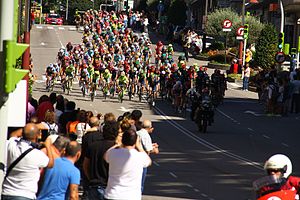
Vuelta a España 2016
Vuelta a España 2016 var den 71. udgave af Vuelta a España. Det blev arrangeret i perioden 20. august til 11. september 2016. Løbet startede med en 29,4 km lang holdtidskørsel. Nairo Quintana fra Movistar Team blev den samlede vinder af løbet.